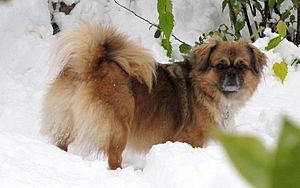
Photo d'un épagneul du tibet, 4ans.
L'épagneul tibétain ou du Tibet est une race de petit chien originaire des montagnes de l’Himalaya. Malgré son nom d'épagneul cette race ne fait pas partie de la catégorie des épagneuls car il ne peut pas être utilisé pour la chasse. On lui a donné ce nom pour sa ressemblance au cavalier King Charles.